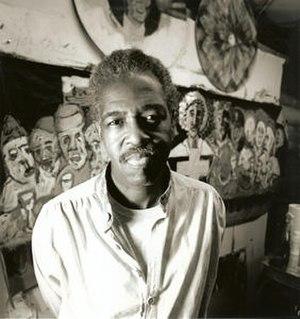
Malcolm Mooney est un chanteur, poète et sculpteur afro-américain. Il reste connu pour avoir été le premier chanteur du groupe de Krautrock Can.